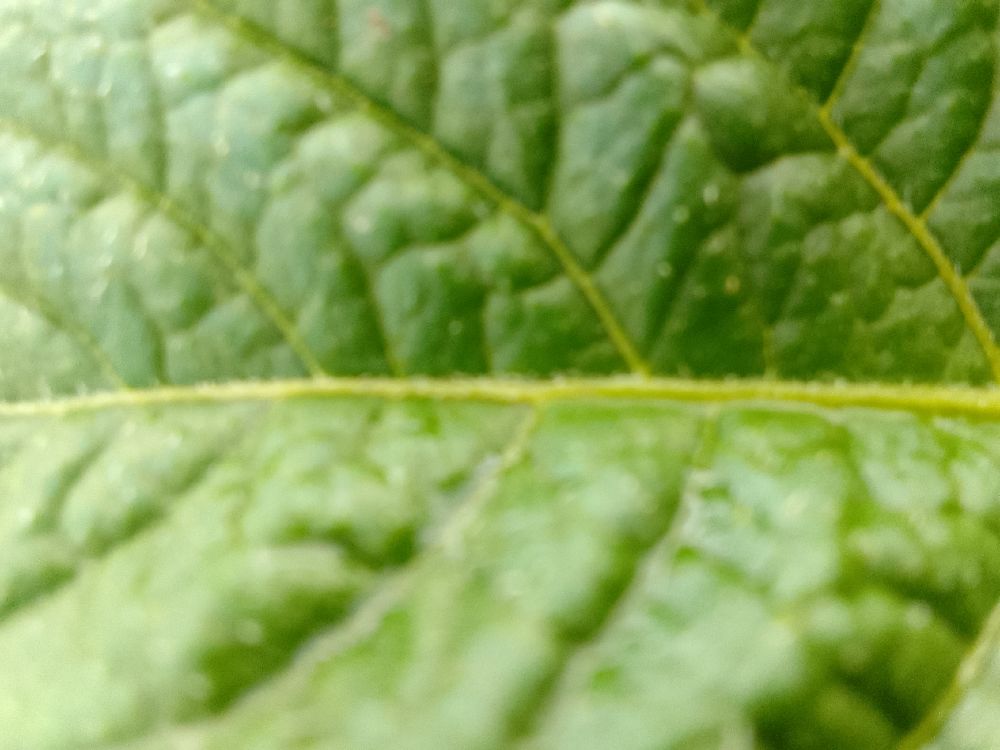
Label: Healthy